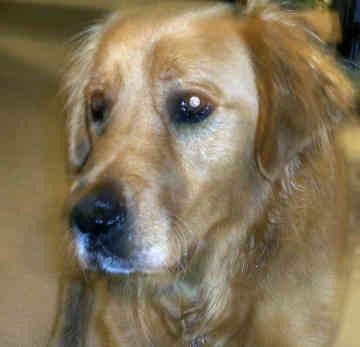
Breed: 5355-n000126-golden_retriever